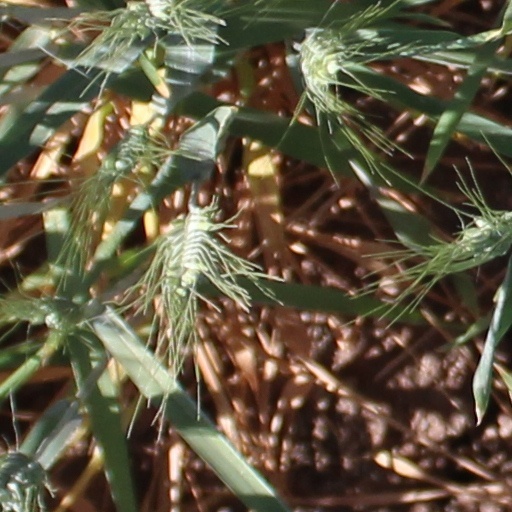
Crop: wheat